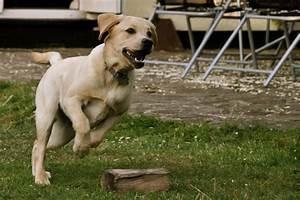
dog